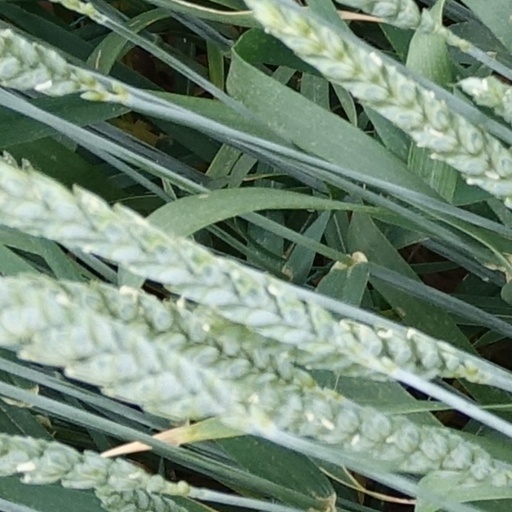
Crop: wheat